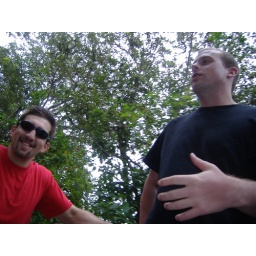
riding up a muddy mountain road in the back of a pickup